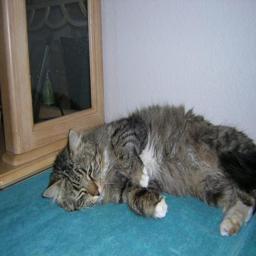
Animal: cats